Morocco

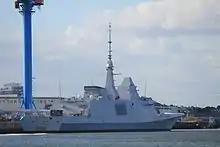
"Mohammed VI", a FREMM multipurpose frigate of the Royal Moroccan Navy

Since the constitutional reform of 1996, the bicameral legislature consists of two chambers. The Assembly of Representatives of Morocco ("Majlis an-Nuwwâb/Assemblée des Répresentants") has 395 members elected for a five-year term, 305 elected in multi-seat constituencies and 90 in national lists consisting of women and youth.